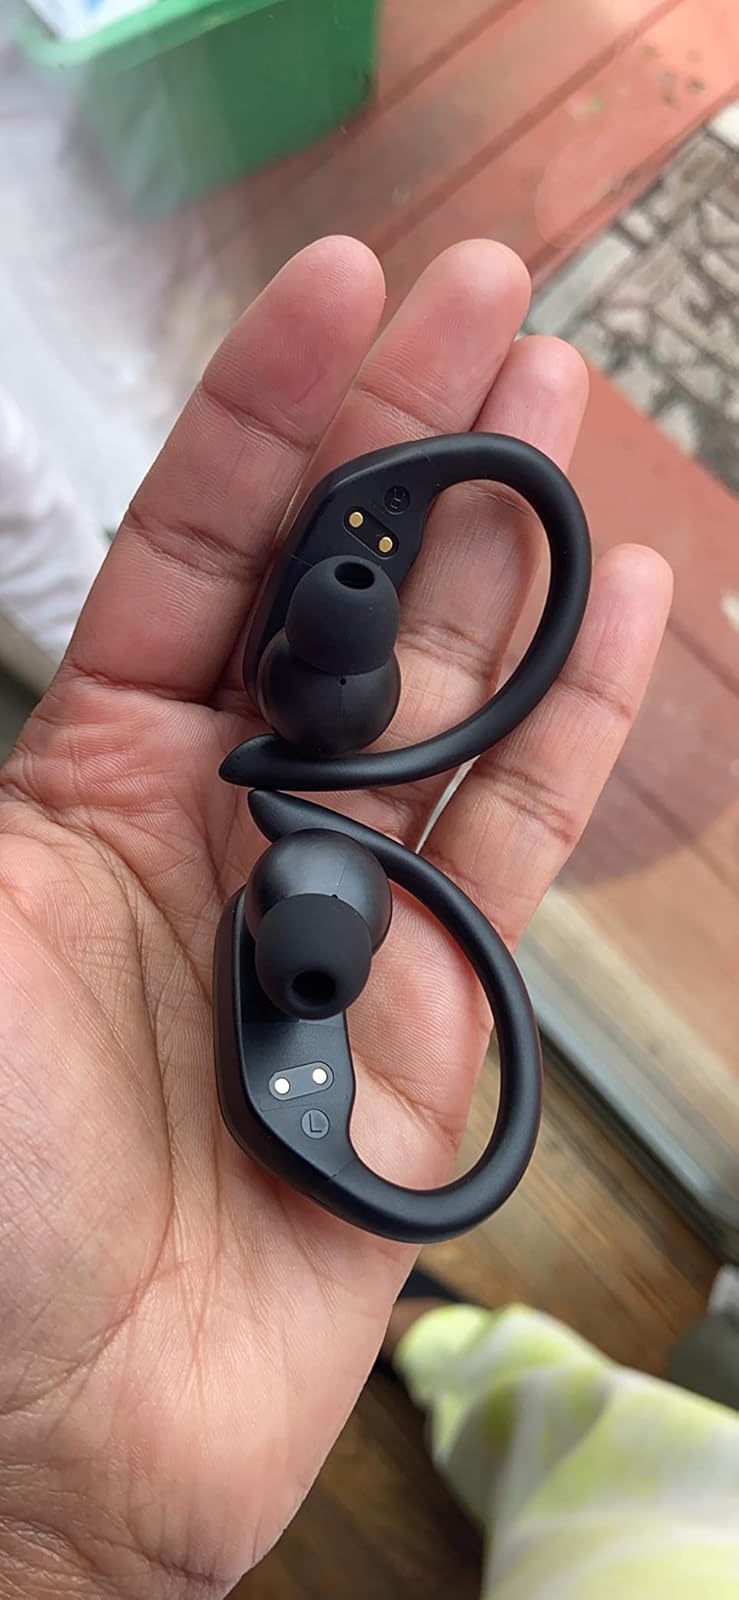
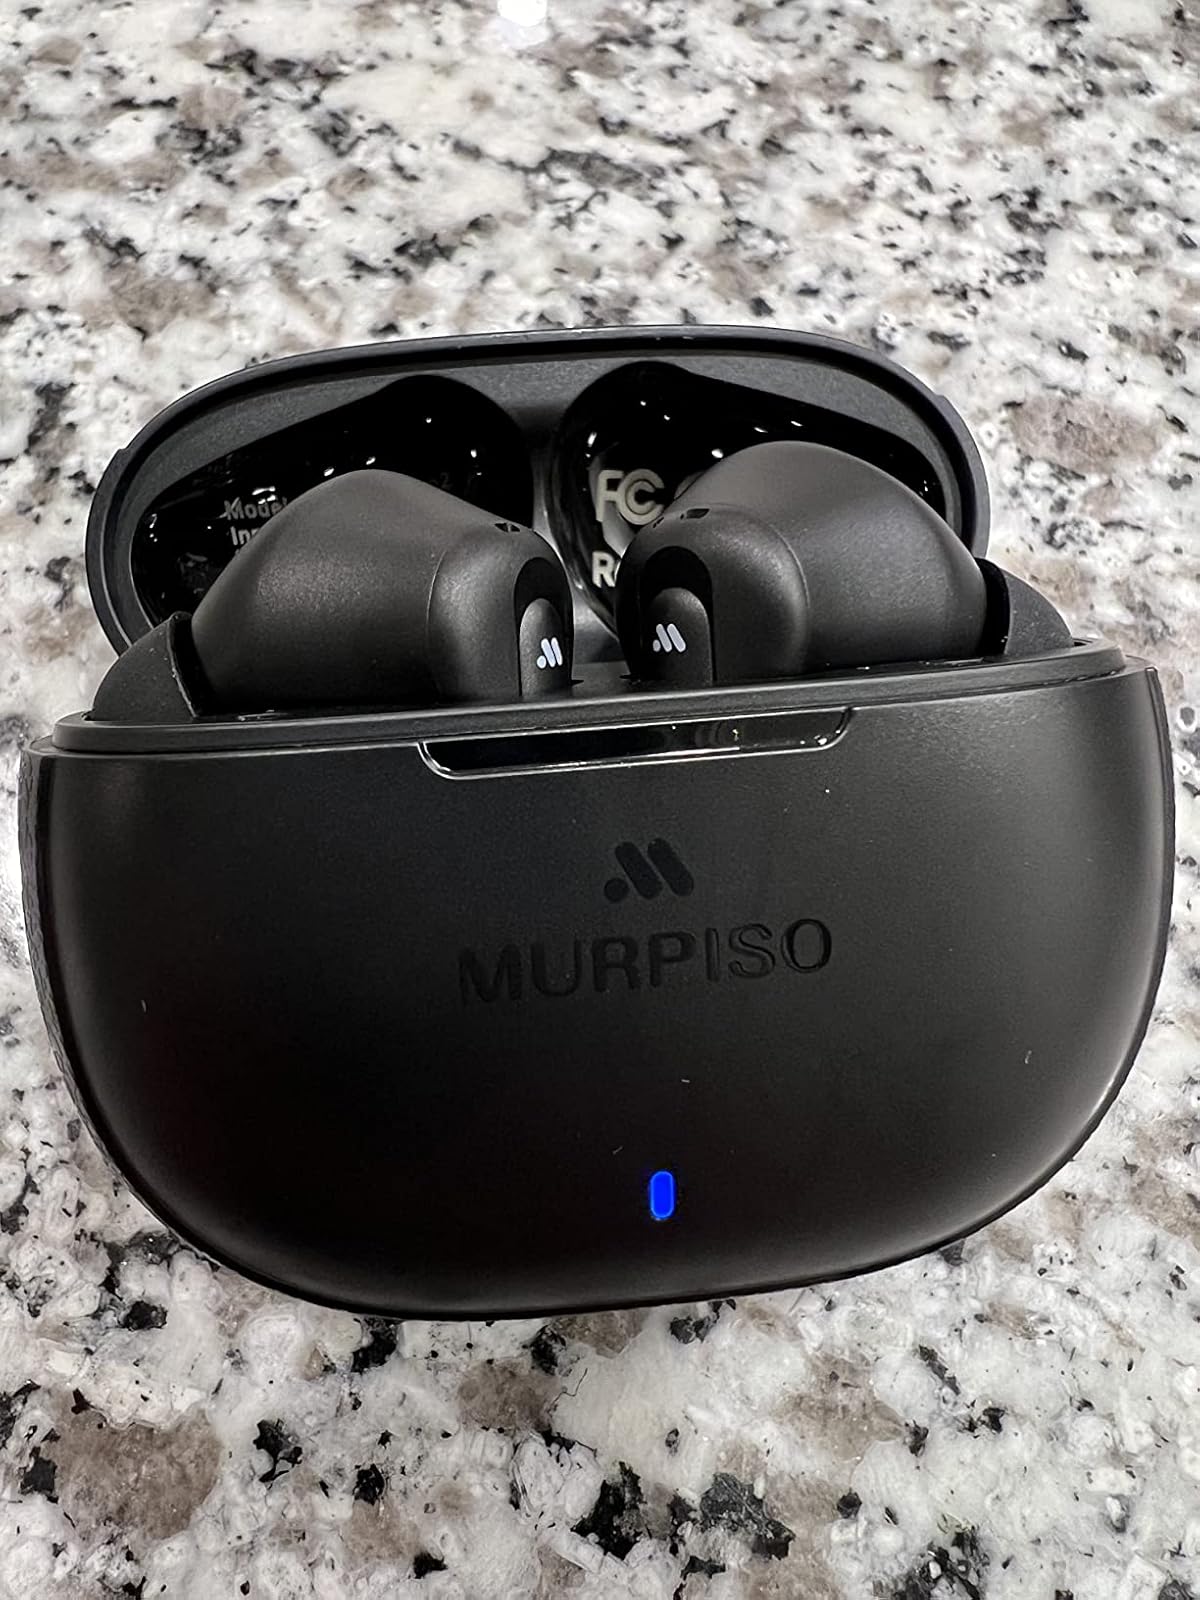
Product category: earbuds
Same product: no